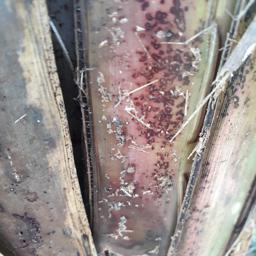
Label: PSEUDOSTEM WEEVIL